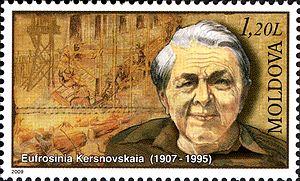
Eufrosinia Antonovna Kersnovskaïa, née le 26 décembre 1907 à Odessa et décédée le 8 mars 1994 à Iessentouki, est une femme russe soviétique. Elle est principalement connue pour avoir passé dix ans dans le camp du Norillag, après deux années d'exil forcé en Sibérie, et pour les mémoires consignés dans une douzaine de carnets comprenant six-cent quatre-vingts dessins, témoignant de cette période.